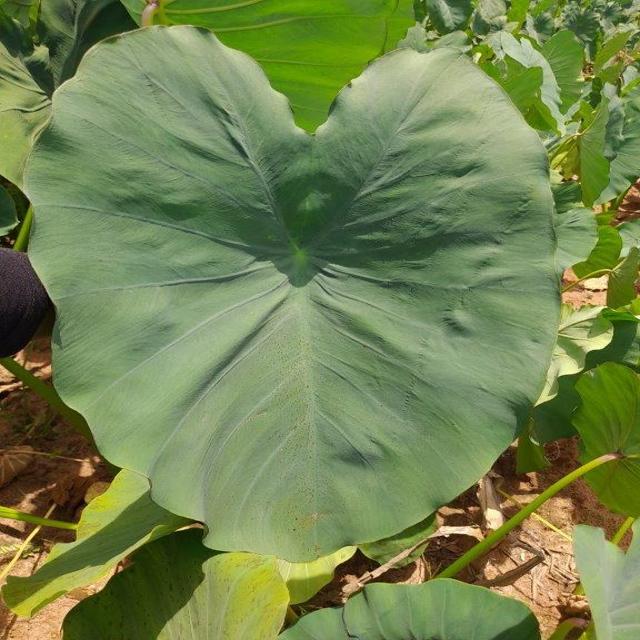
Label: Healthy